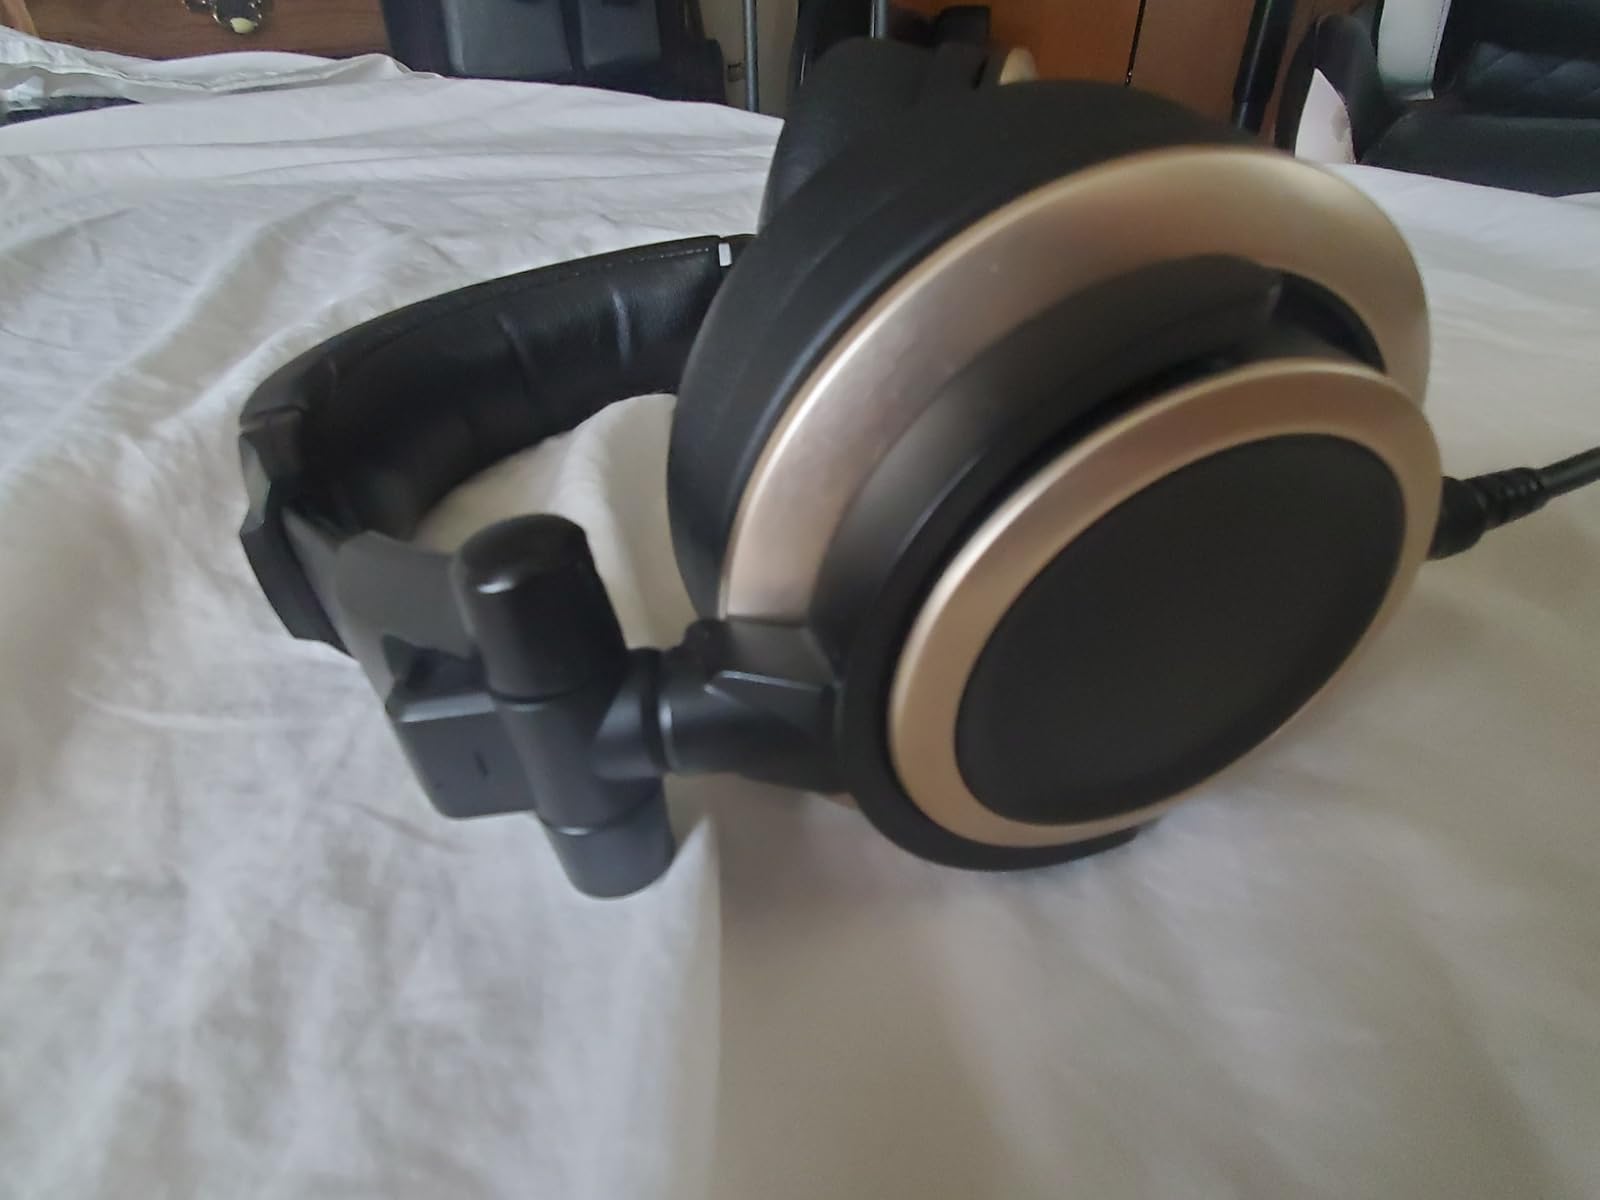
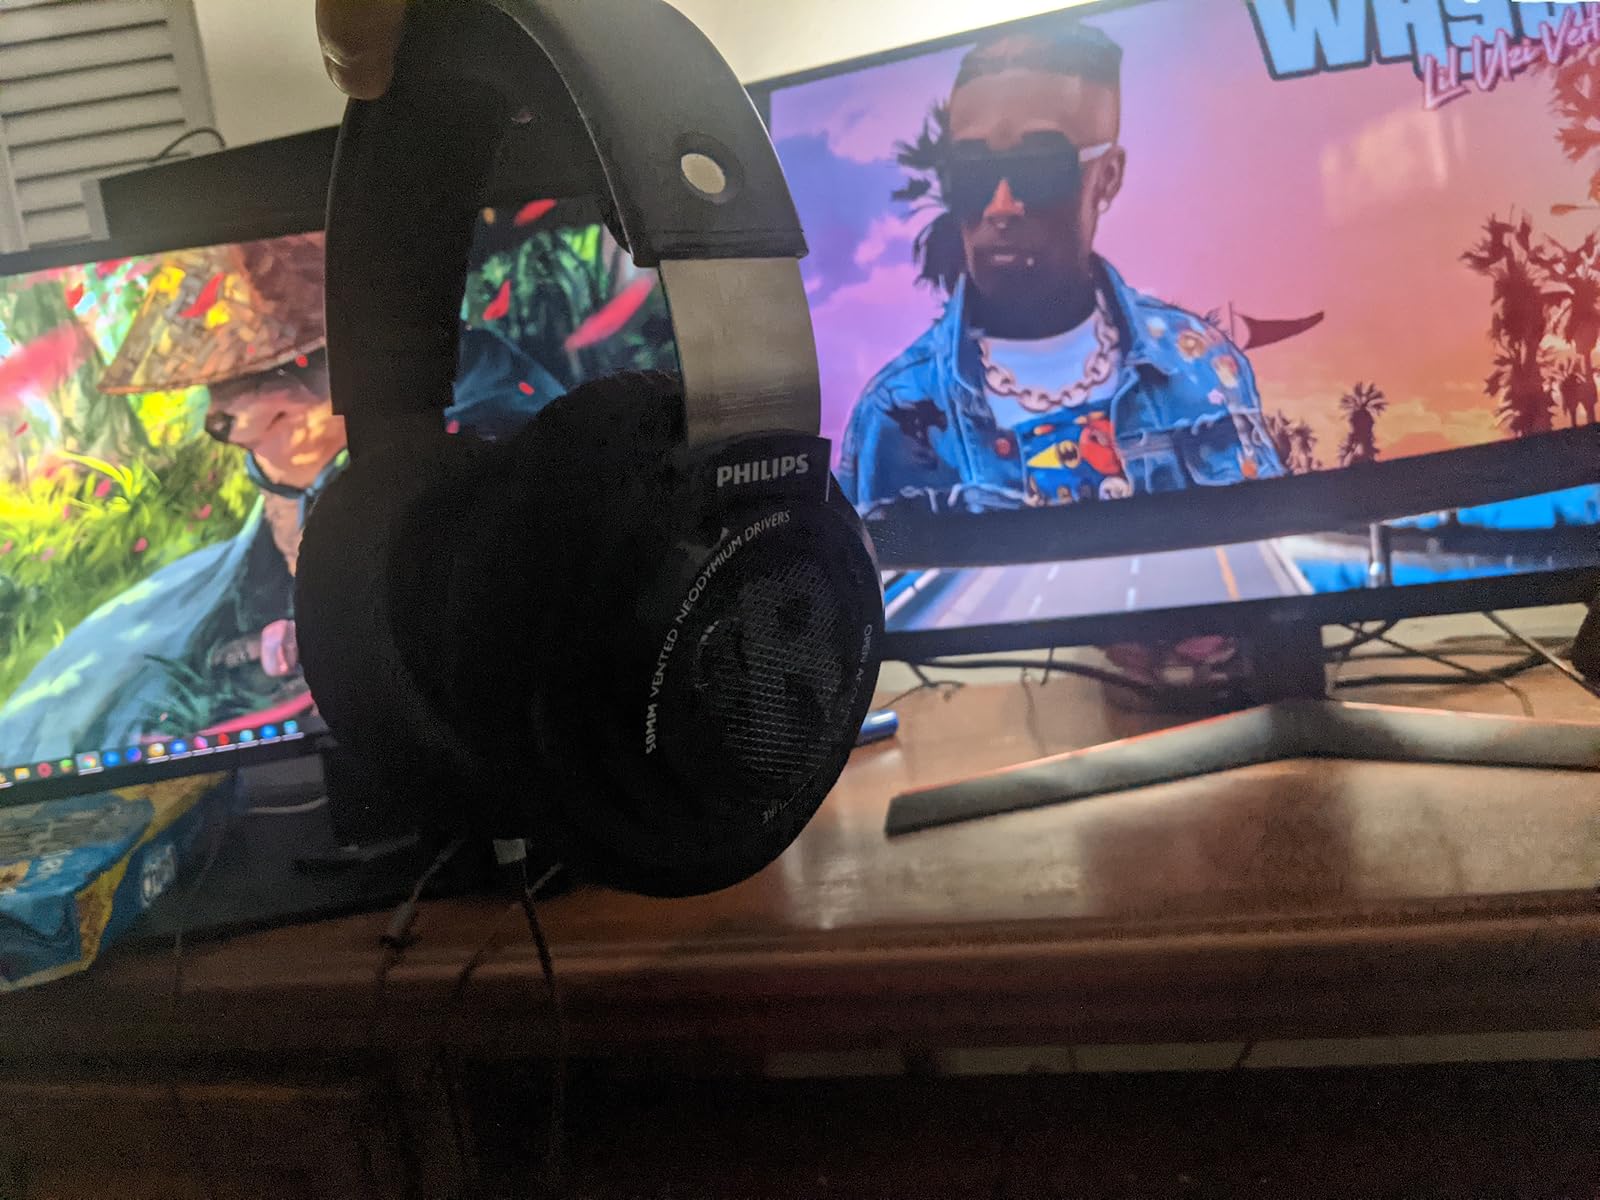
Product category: headphones
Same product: no